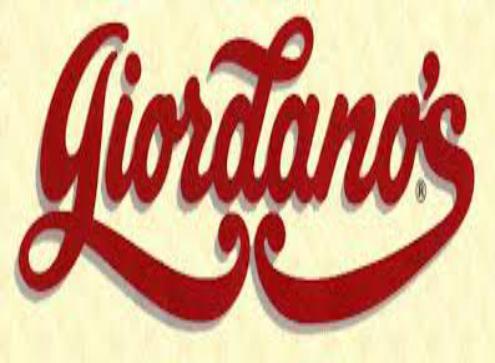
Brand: Giordano's Pizzeria
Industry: Food